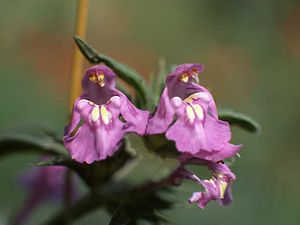
Sandhanekro
Sandhanekro, ofte skrevet sand-hanekro, er en 10-60 centimeter høj plante i læbeblomst-familien. Stænglen har under bladfæsterne tiltrykne og mere eller mindre bløde hår. Bladene er savtakkede med 3-7 tydelige takker på hver side. Bægeret er grønligt med udstående, skinnende hår. Kronen er lyserød og 15-25 millimeter lang med gule tegninger på underlæben.